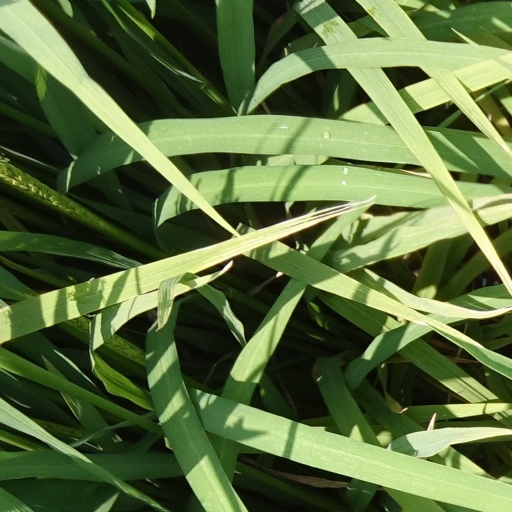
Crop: rice